Torres Novas

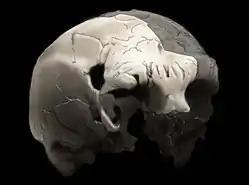
Aroeira 3 skull of 400,000 year old Homo Heidelbergensis The oldest trace of human history in Portugal

The village of Almonda within the parish of Zibreira is noted for the Aroeira cave where the 400,000 years old Aroeira 3 skull of Homo Heidelbergensis was discovered in 2014 - the oldest trace of human history in Portugal.